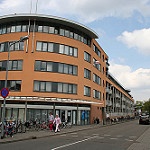
Scene: Outdoor